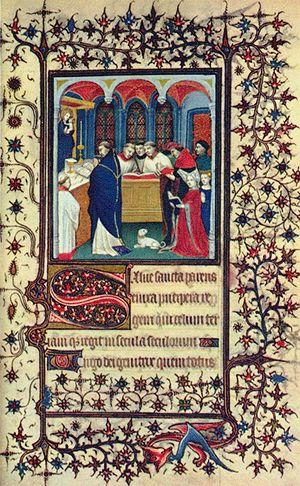
Le château des Baux-de-Provence est un château fort en ruine et un important site touristique provençal des Baux-de-Provence dans le département des Bouches-du-Rhône.
Le rite tridentin désigne, dans la liturgie catholique, la liturgie telle que codifiée à la suite du concile de Trente et employée de manière canonique par la plus grande partie de l'Église latine jusqu'à la réforme liturgique opérée par Paul VI à la fin des années 1960 dans le contexte du concile Vatican II.